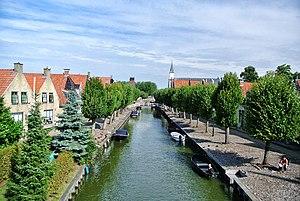
Sloten est une petite ville de la commune néerlandaise de De Fryske Marren, située dans la province de Frise.